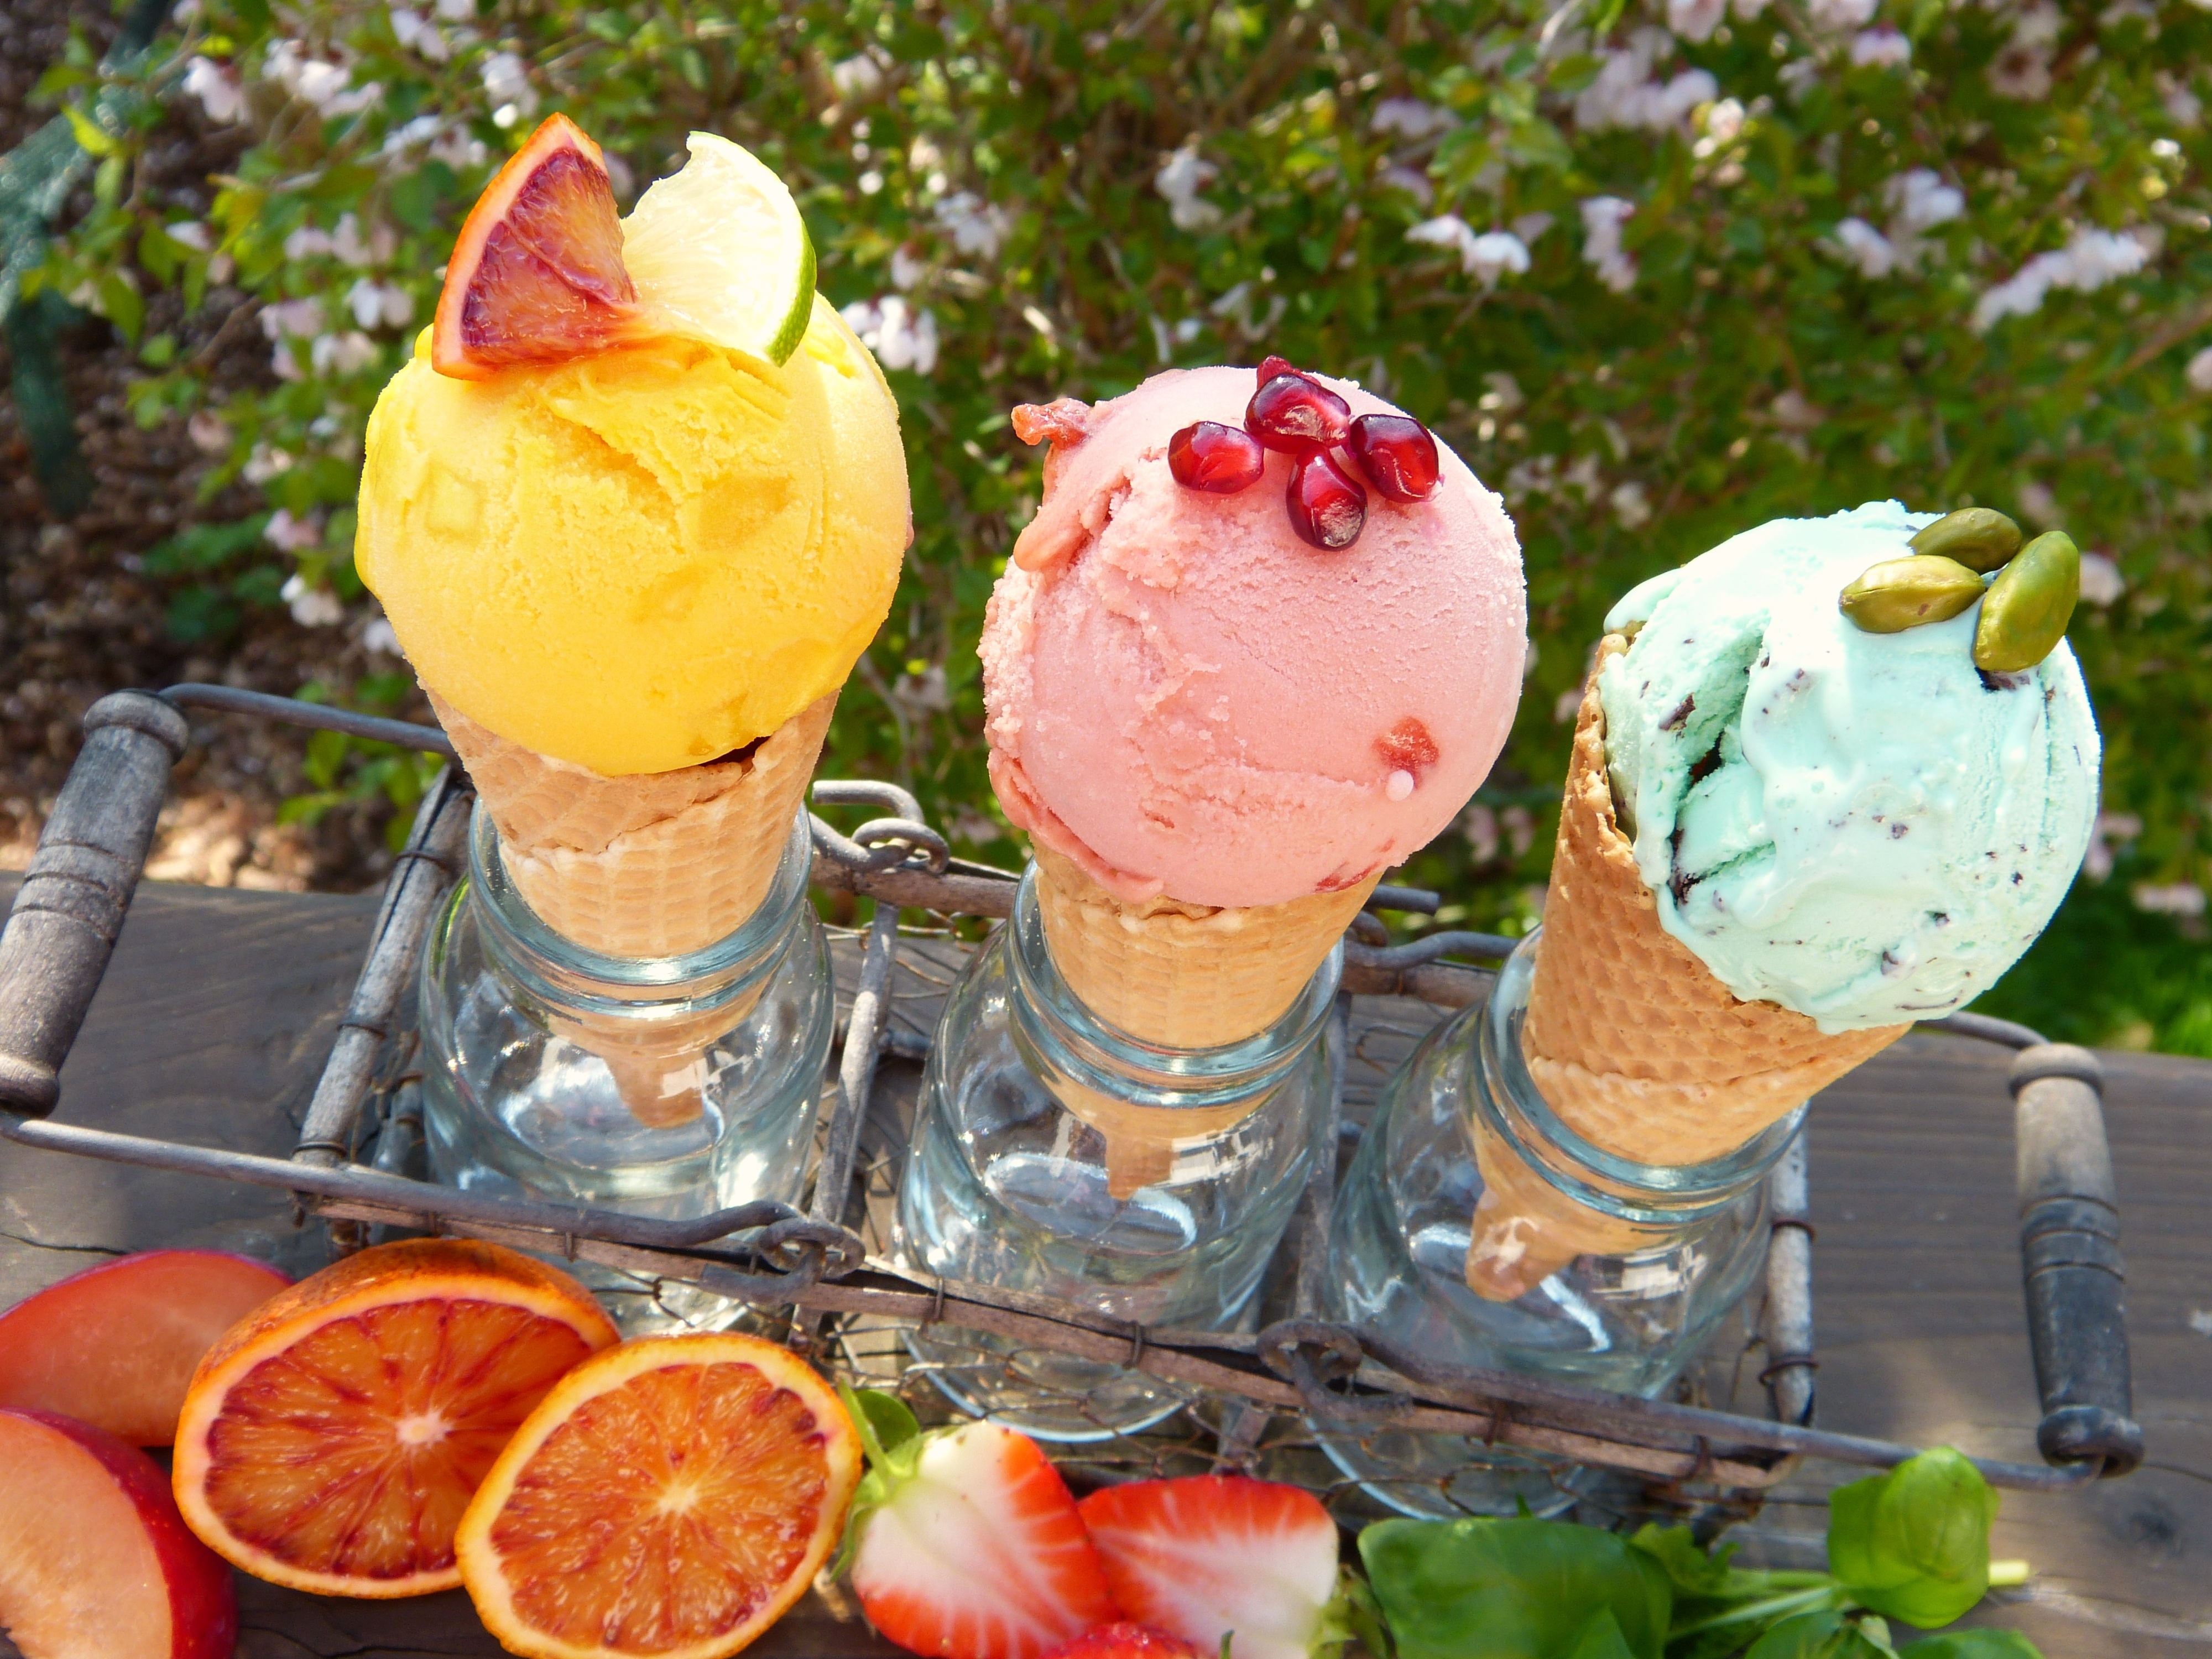
plant, sun, fruit, flower, summer, ice, orange, meal, food, spring, produce, holiday, drink, garden, ice cream, dessert, eat, delicious, lemon, strawberry, pomegranate, ice cream cone, family, sugar, holidays, waffles, fruits, vegan, out, strawberries, diet, enjoy, pistachios, citrus, stevia, brunch, bio, coupon, citrus fruits, flowering plant, invitation, ice cream flavors, gluten free, fruit ice cream, strawberry ice cream, land plant, lactose free